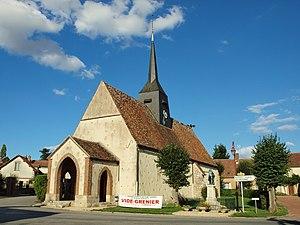
Église Saint-Jean-Baptiste du Bignon-Mirabeau (Loiret, France)